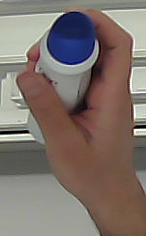
Product: dove_spray